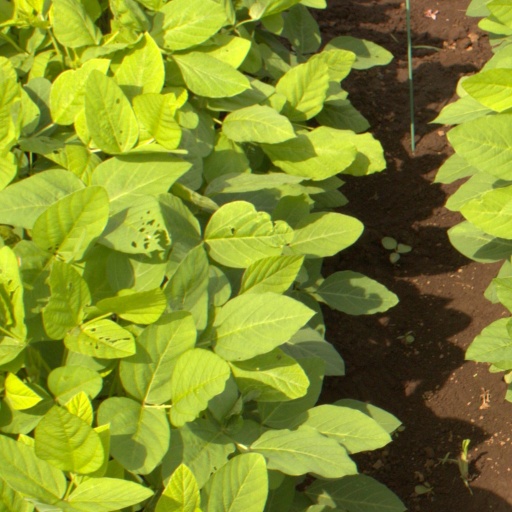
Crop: soybean